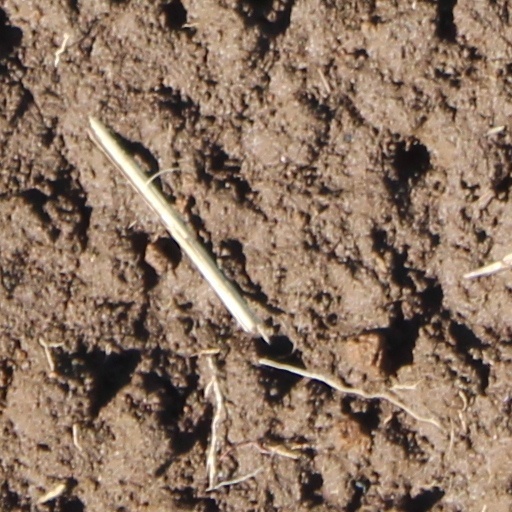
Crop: wheat